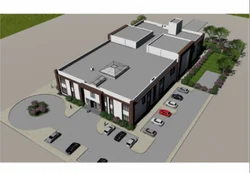
Label: ORIENTAL_STRUCTURE_ENGINEER